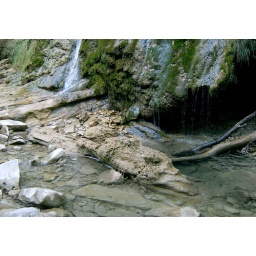
photography stone covered moss in wood at the beginning initially autumn near river